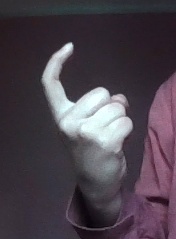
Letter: ra